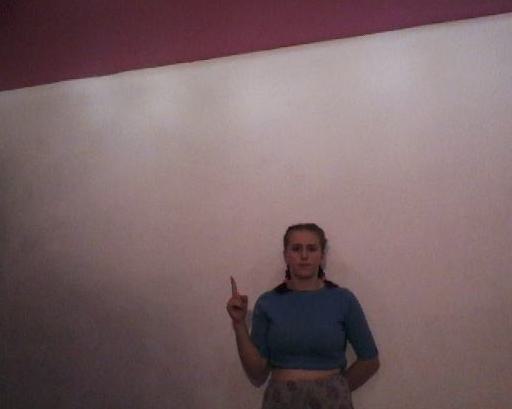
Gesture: one